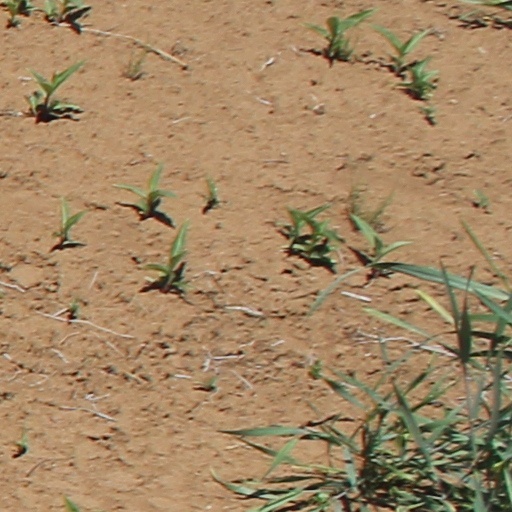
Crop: wheat